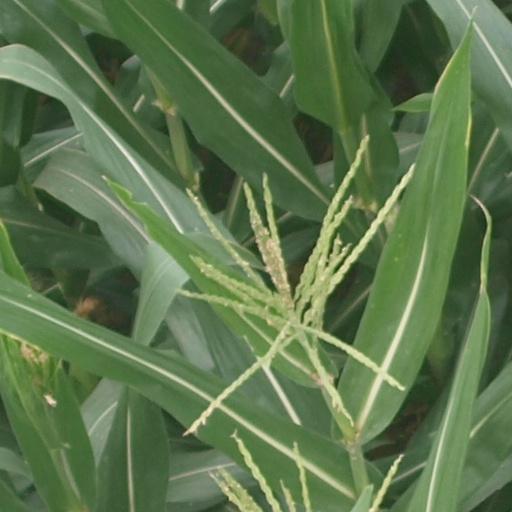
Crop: maize; corn